Nasik Caves

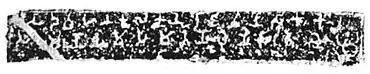

Cave No.17 has one inscription, mentioning the gift of the cave by Indragnidatta the son of the Yavana (i.e. Greek or Indo-Greek) Dharmadeva. It is located on the back wall of the veranda, over the main entrance, and is inscribed in large letters: